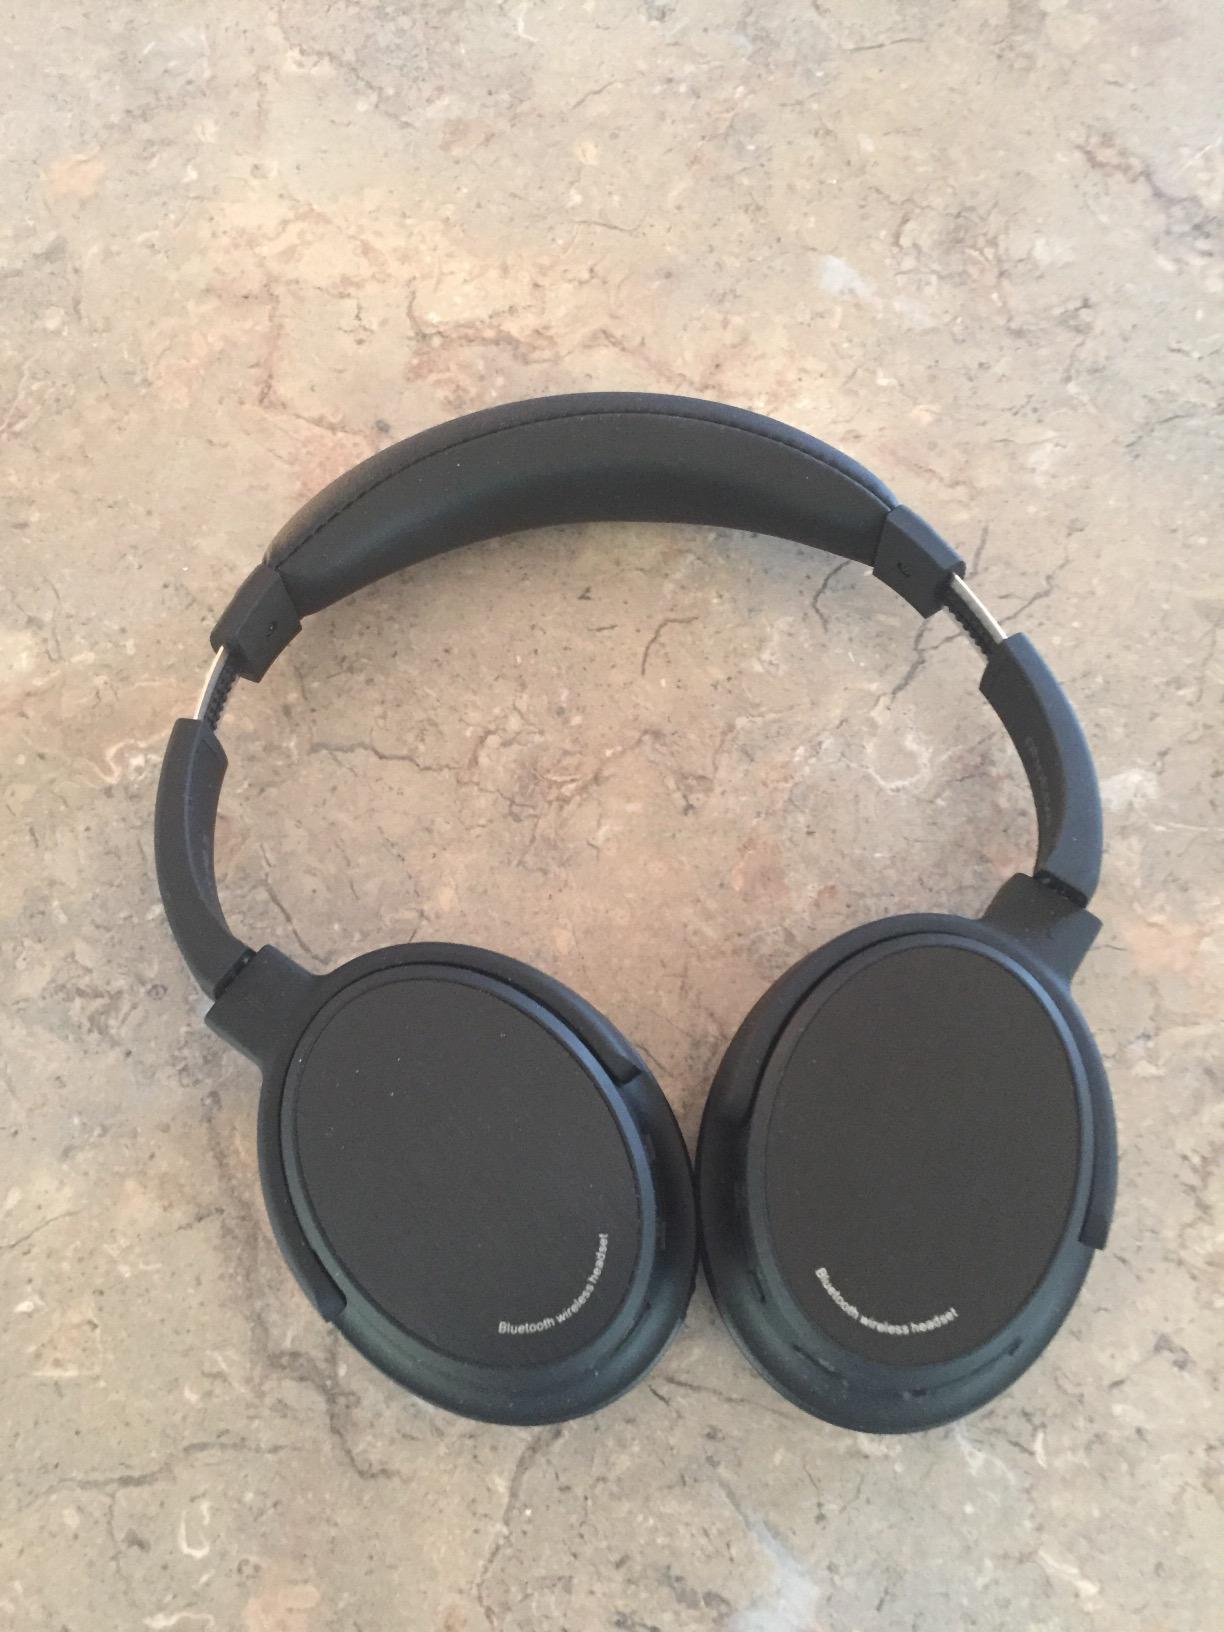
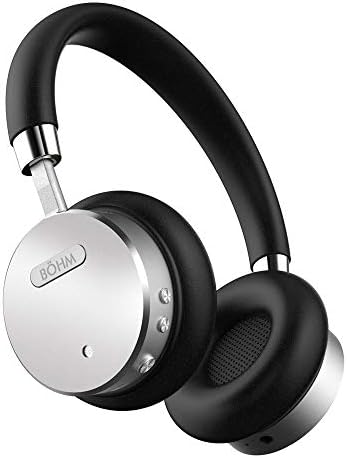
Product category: headphones
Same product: no